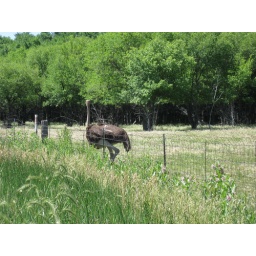
Ostrich in field at intersection of county road 33 and canal road, north of Bent's Old Fort, La Junta, Colorado